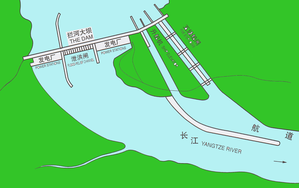
Schéma du barrage des Trois Gorges (Chine)